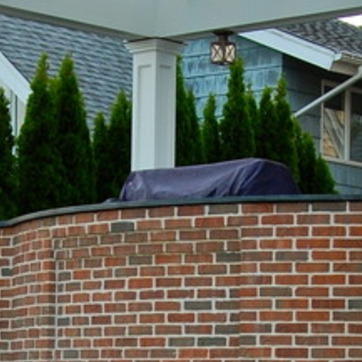
Material: fabric